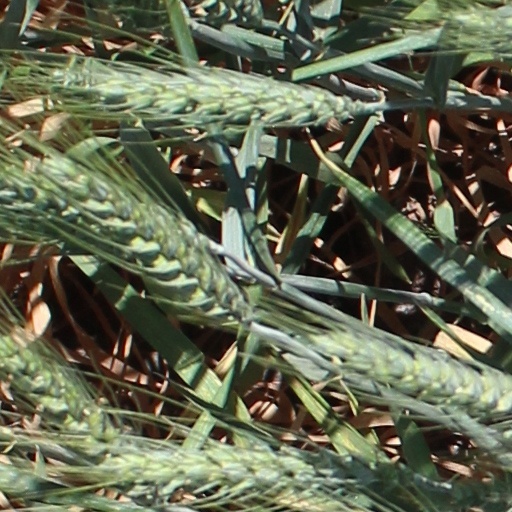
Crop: wheat